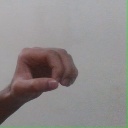
अक्षर: औ